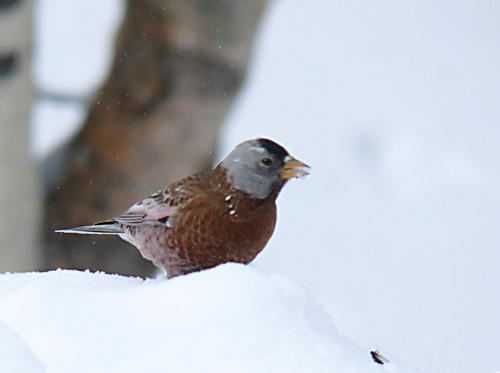
the bird has a yellow bill that is small and small crown.
a bird with a small triangular bill, white superciliary, gray nape, and red breast.
a small bird with a grey head, nape and face, brown breast, belly and wings, and light pink secondaries, rump and vent.
this bird has a brown breast, a gray and black head and a small yellow beak.
this bird is brown with white on its head and has a very short beak.
this bird has a grey face, red and grey coverts, breasts, and vent, and black and white secondaries.
this bird has wings that are brown and has a yellow bill
this bird is brown with white and has a very short beak.
this bird has a brown belly with a grey cheek patch and a black crown.
this bird has a brown body with a white head and a black crown.
Species: Gray Crowned Rosy Finch